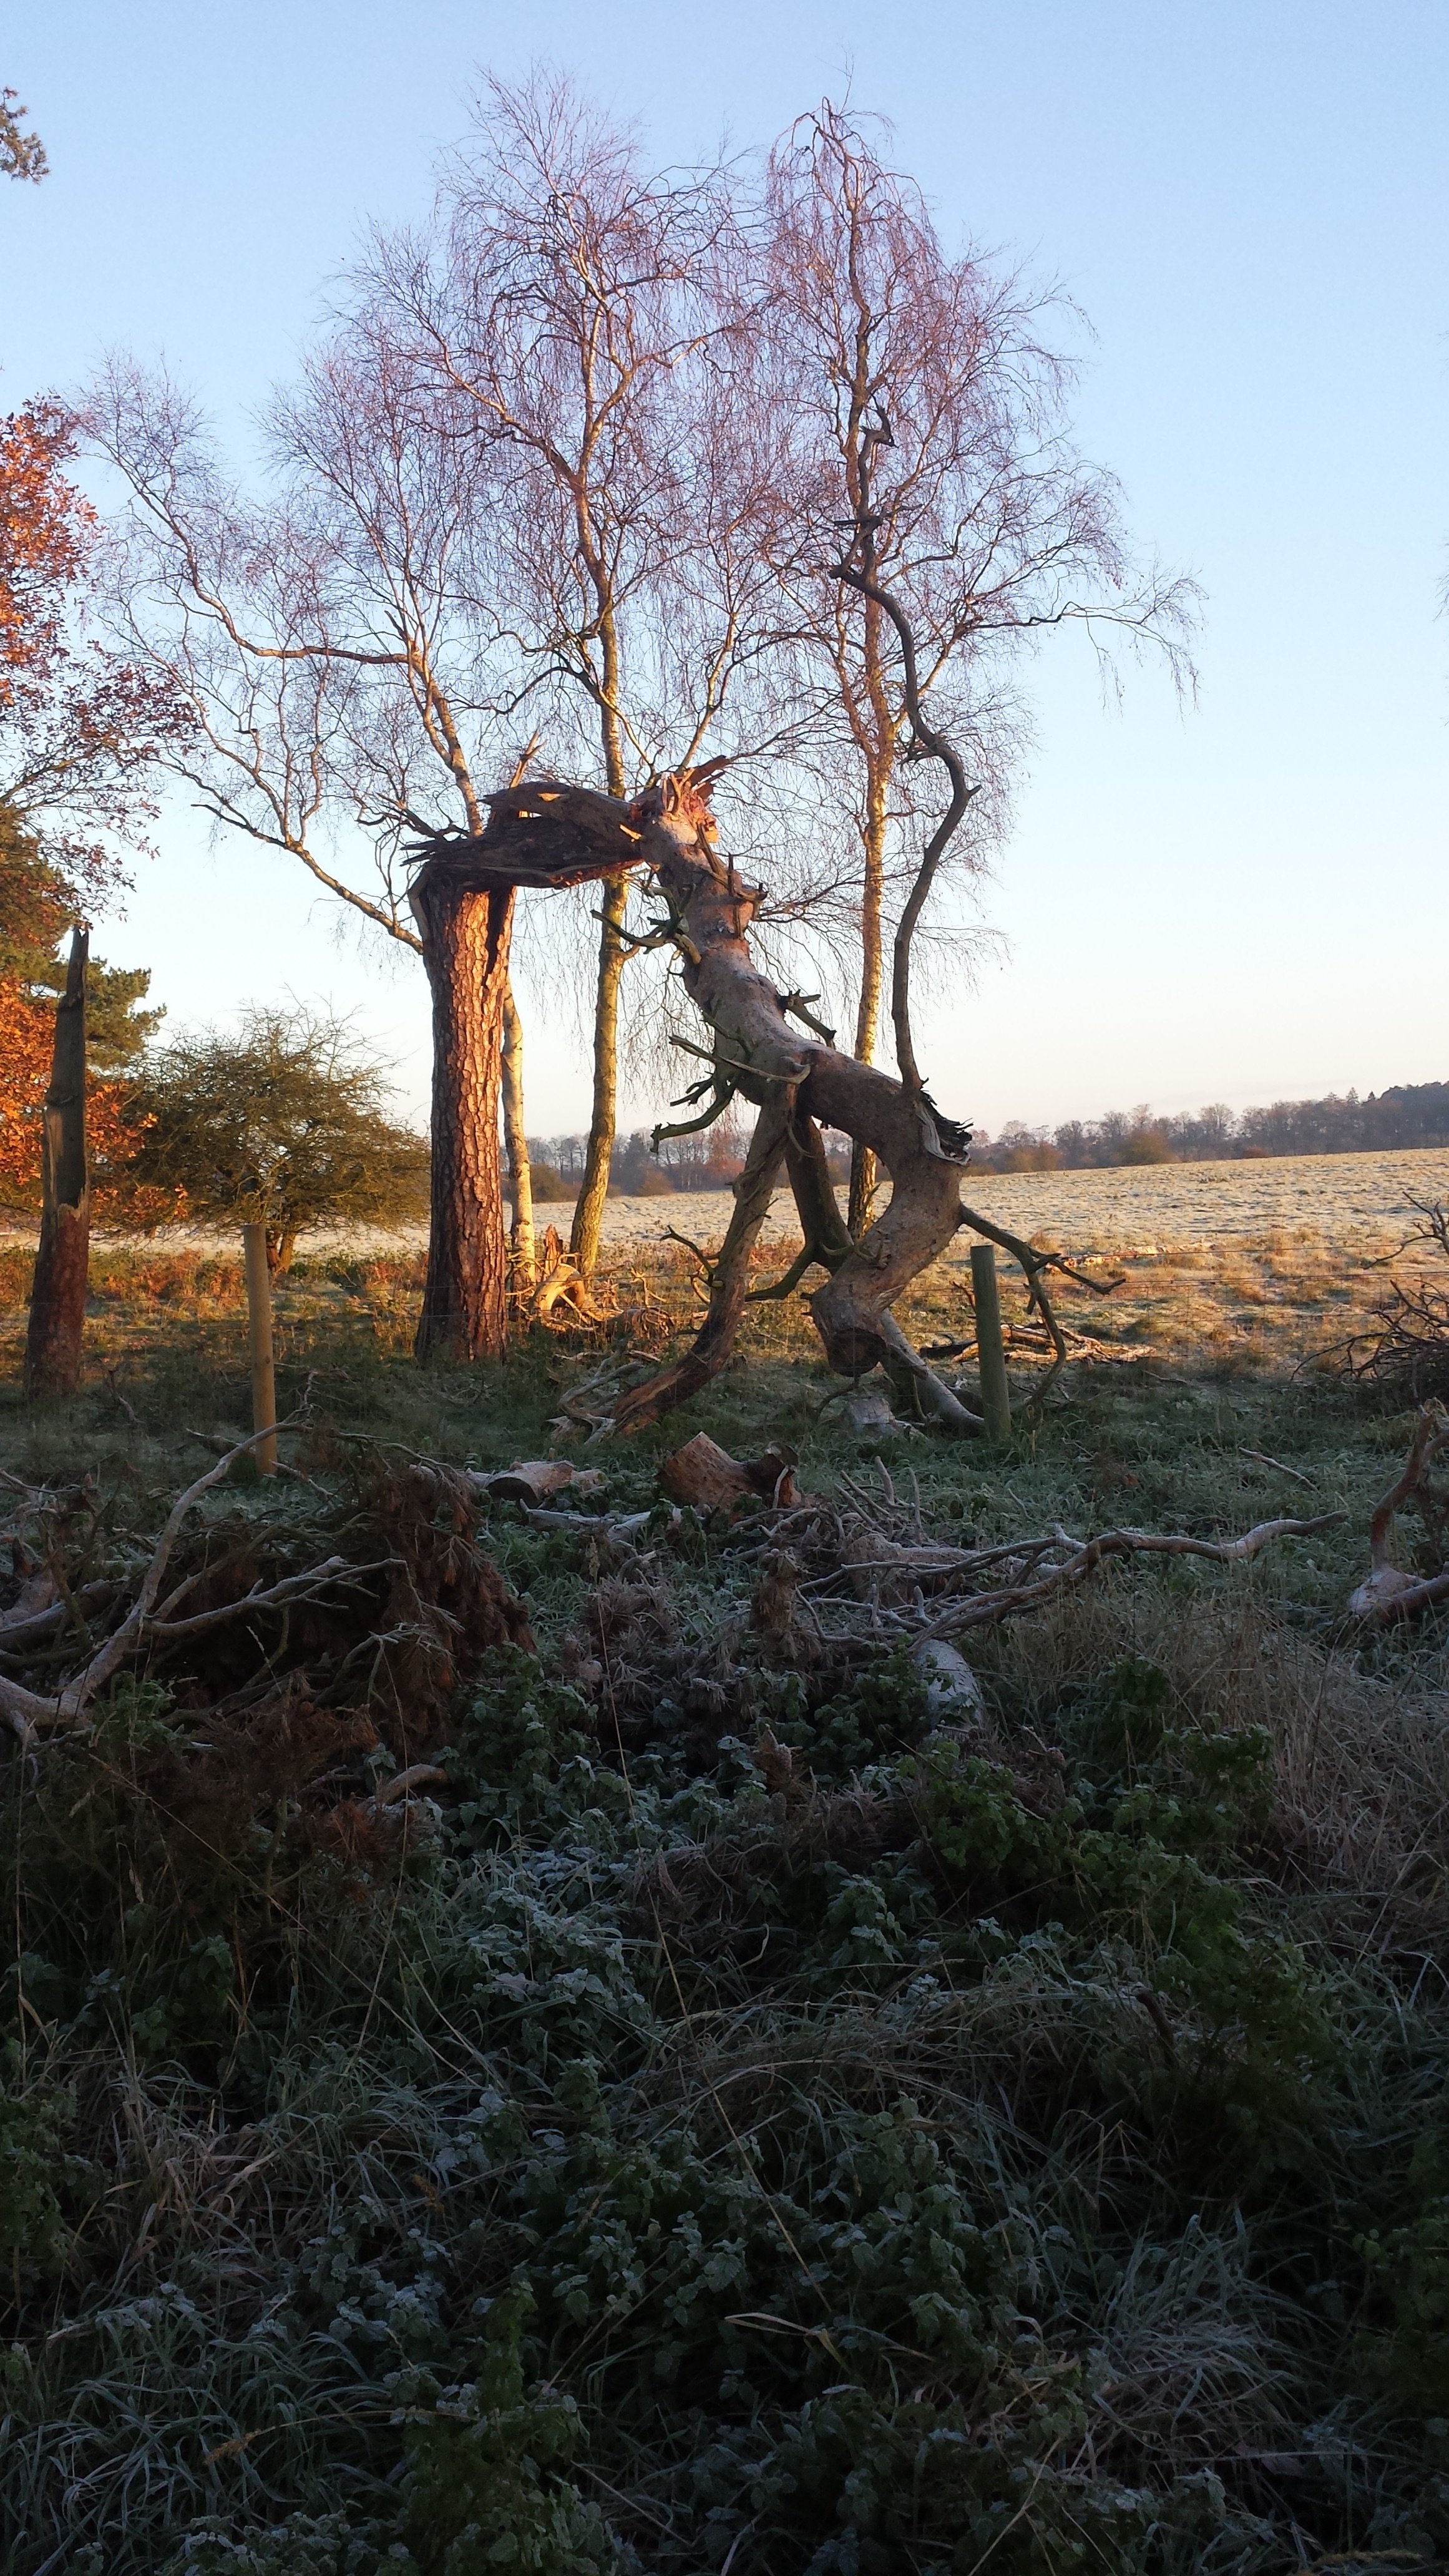
landscape, tree, nature, forest, wilderness, plant, trail, leaf, flower, autumn, season, woodland, rural area, woody plant